Dole House (Lockport, New York)

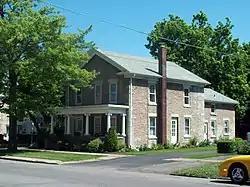
Dole House, June 2009

Dole House is a historic home located at Lockport in Niagara County, New York. It is a two-story stone structure built in 1840 in the Federal style by Isaac Dole, an early settler of Lockport. It was renovated in the 1890s in the Colonial Revival style. It is one of approximately 75 stone residences remaining in the city of Lockport. It is currently a private residence.